Gustin House

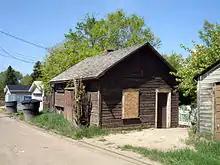
Trounce House

Trounce House (1883) is the oldest known building in Saskatoon; one of a set of six originally built to house settlers from the Temperance Colonization Society. The home was built for John Conn, however he never lived in it. It was sold in 1884 to Harry and Bessie Trounce. In 1885, one of the three rooms was used as a retail store, making it the first retail establishment housed in a building within the city. The home was built from the first shipment of wood shipped to the Temperance Colonization Society that initially settled Saskatoon. In 1920, the building was moved from the front to the back of the current lot (permitting the Gustin House to be built in its place ) and converted into a garage.